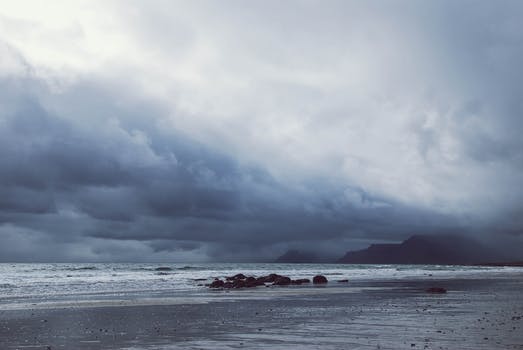
Label: No Watermark